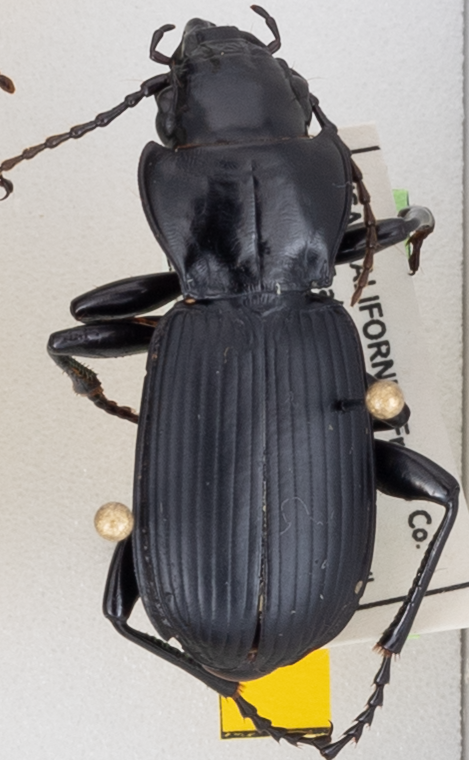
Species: Pterostichus lama
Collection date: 2021-06-22
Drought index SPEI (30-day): -1.594
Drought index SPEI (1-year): -2.09
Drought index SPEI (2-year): -2.09